The Empire of Corpses

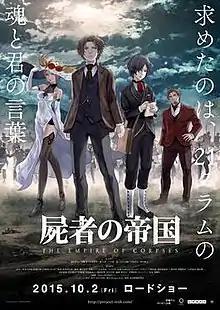
Promotional poster.

is a 2015 Japanese science fiction adventure horror anime film produced by Wit Studio and directed by Ryoutarou Makihara. The movie is the first of a series of films based on novels written by Project Itoh, followed by "Harmony" and "Genocidal Organ". A three-volume manga by Tomoyuki Hino based on the novel was published by Fujimi Shobo in Monthly Dragon Age from 2015 to 2016.